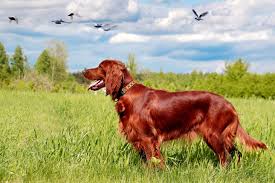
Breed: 207-n000011-Irish_setter